The Committee (film)

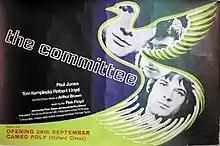
British poster

The Committee is a 1968 British independent black-and-white film noir film directed by Peter Sykes. It features original music by Pink Floyd as well as Arthur Brown's song "Nightmare".